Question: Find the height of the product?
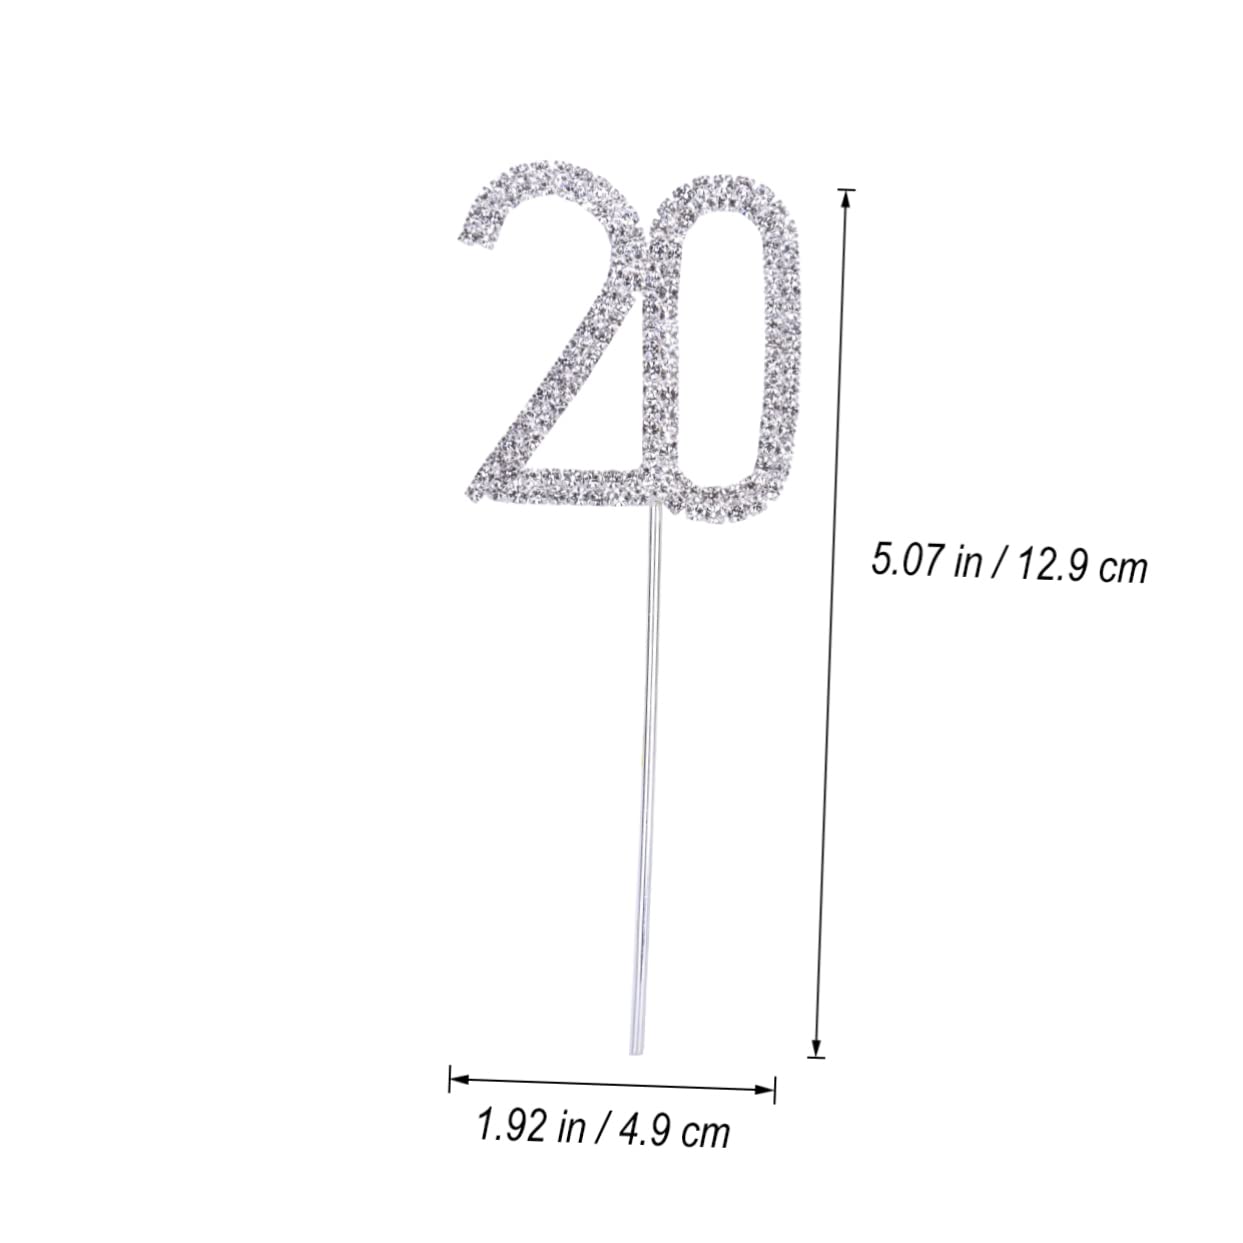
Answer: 5.07 inch